Yevgeniy Koshevoy

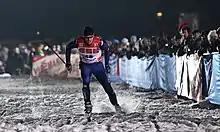
Yevgeniy Koshevoy (2010)

Yevgeniy Koshevoy (born 6 October 1984) is a Kazakh cross-country skier who has competed since 2001. Competing in two Winter Olympics, he earned his best finish of sixth in the team sprint event at Turin in 2006. He was born in Kokchetav Oblast.